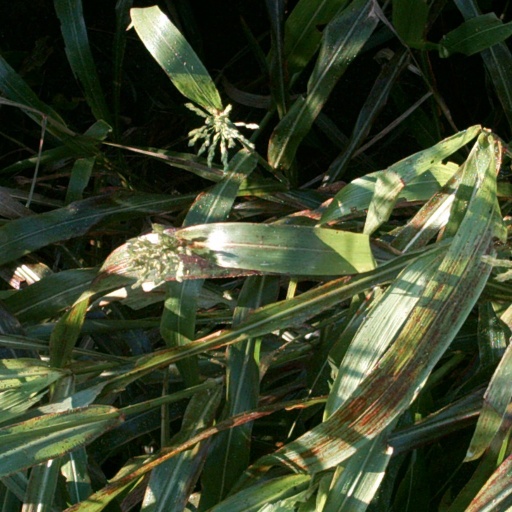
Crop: sorghum